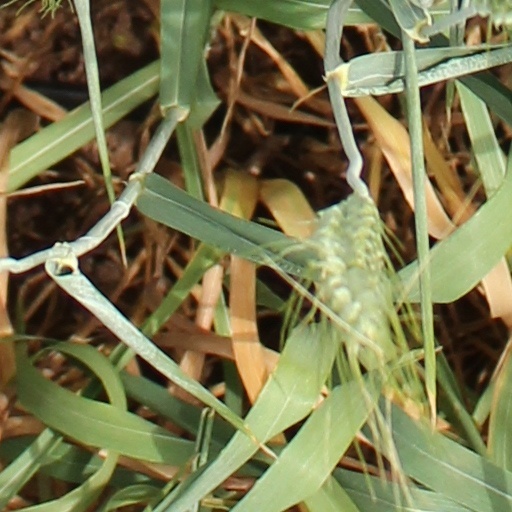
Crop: wheat